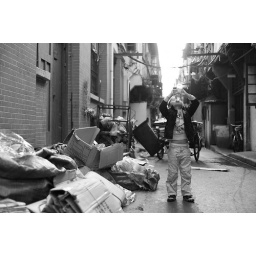
A boy is drinking water beside the garbage